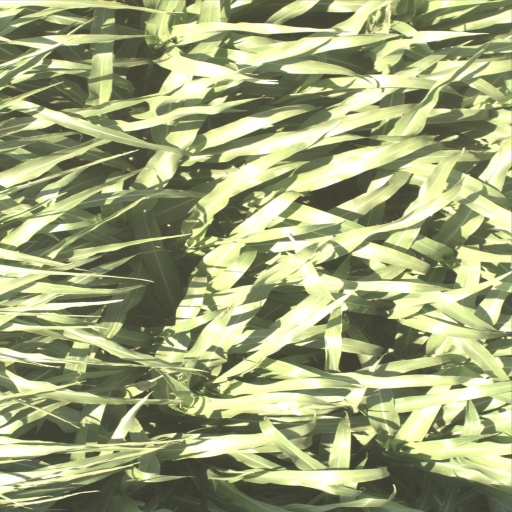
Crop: sorghum